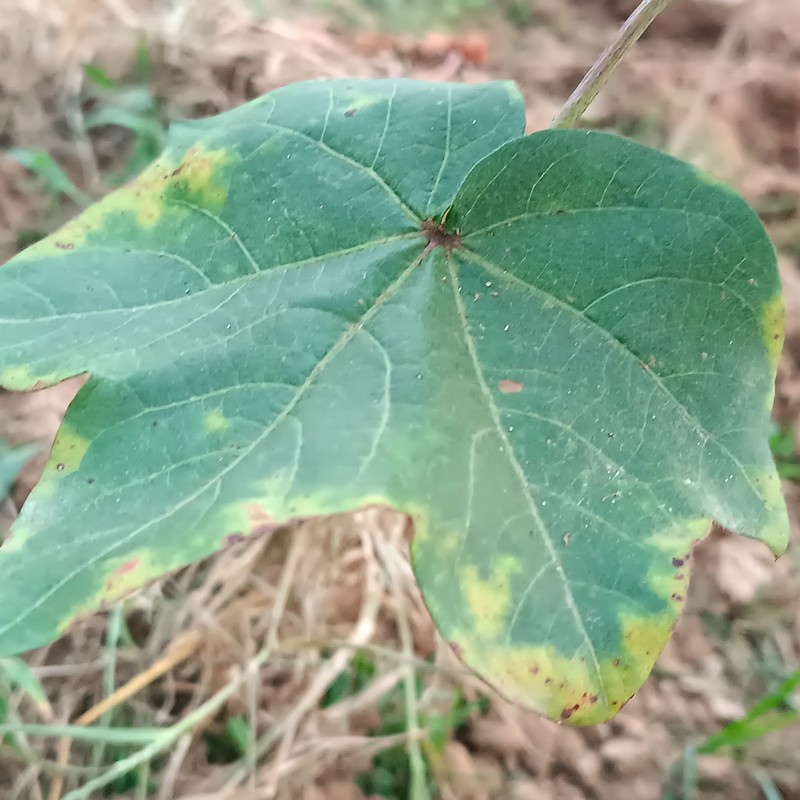
Label: Leaf Hopper Jassids